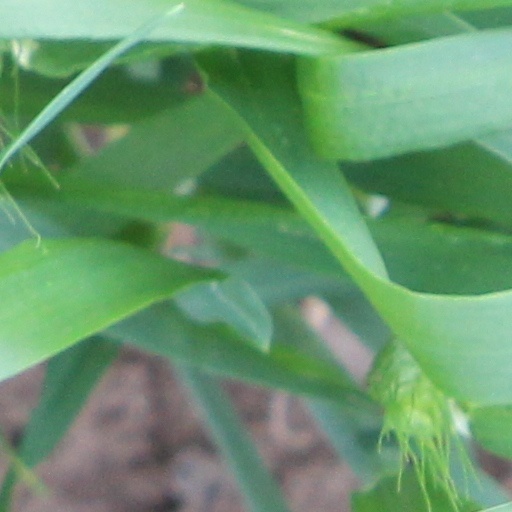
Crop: wheat